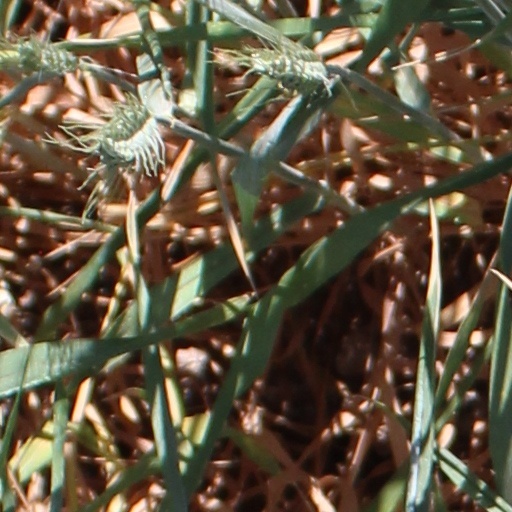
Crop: wheat